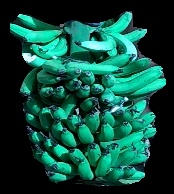
Variety: pachbale
Grade: grade3